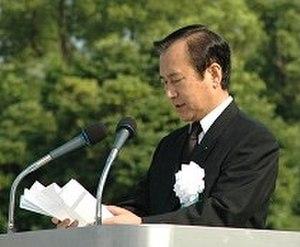
Tadatoshi Akiba est un homme politique japonais appartenant au Parti social-démocrate. Né le 3 novembre 1942 à Tokyo, il fut maire de la ville de Hiroshima de 1999 à 2011 et membre de la chambre des représentants du Japon de 1990 à 1999.